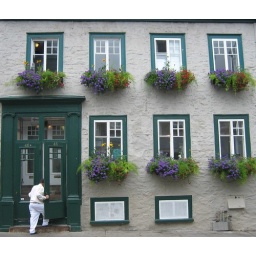
flower boxes in rue ursule, vieux ville, quebec city